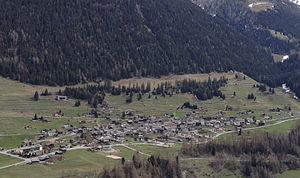
Le village de Liddes. Photo prise depuis le Roc de Cornet.
Liddes est une commune suisse du canton du Valais, située dans le district d'Entremont.